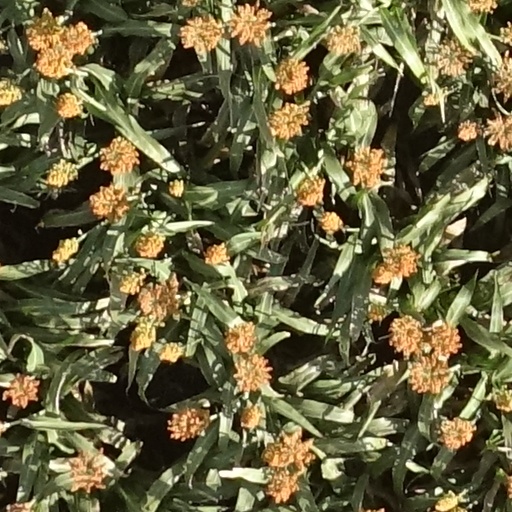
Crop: sorghum